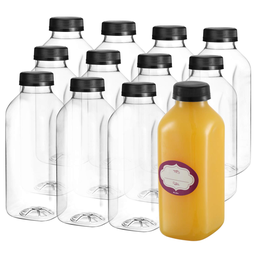
Label: bottles